Sala gang

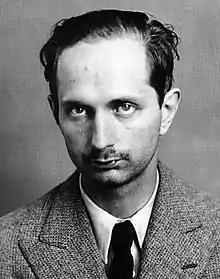
Mug shot of Sala gang leader Sigvard Thurneman.

Sigvard Thurneman was born as Sigvard Nilsson in Sala in 1908 and never did well in school. Considered well below average in Swedish and mathematics and also physically weak, he left school and began working at his father's store, a gentlemen's outfitters.